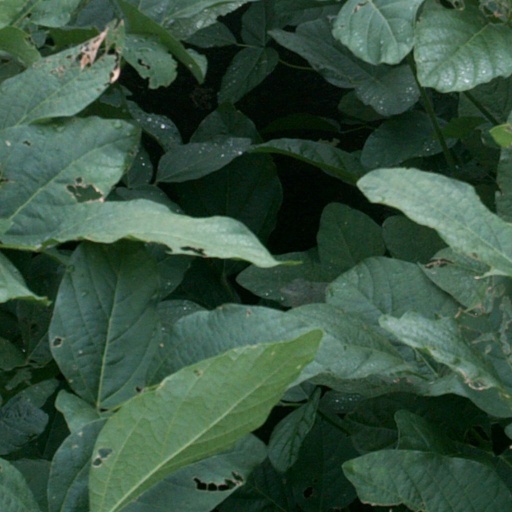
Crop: soybean